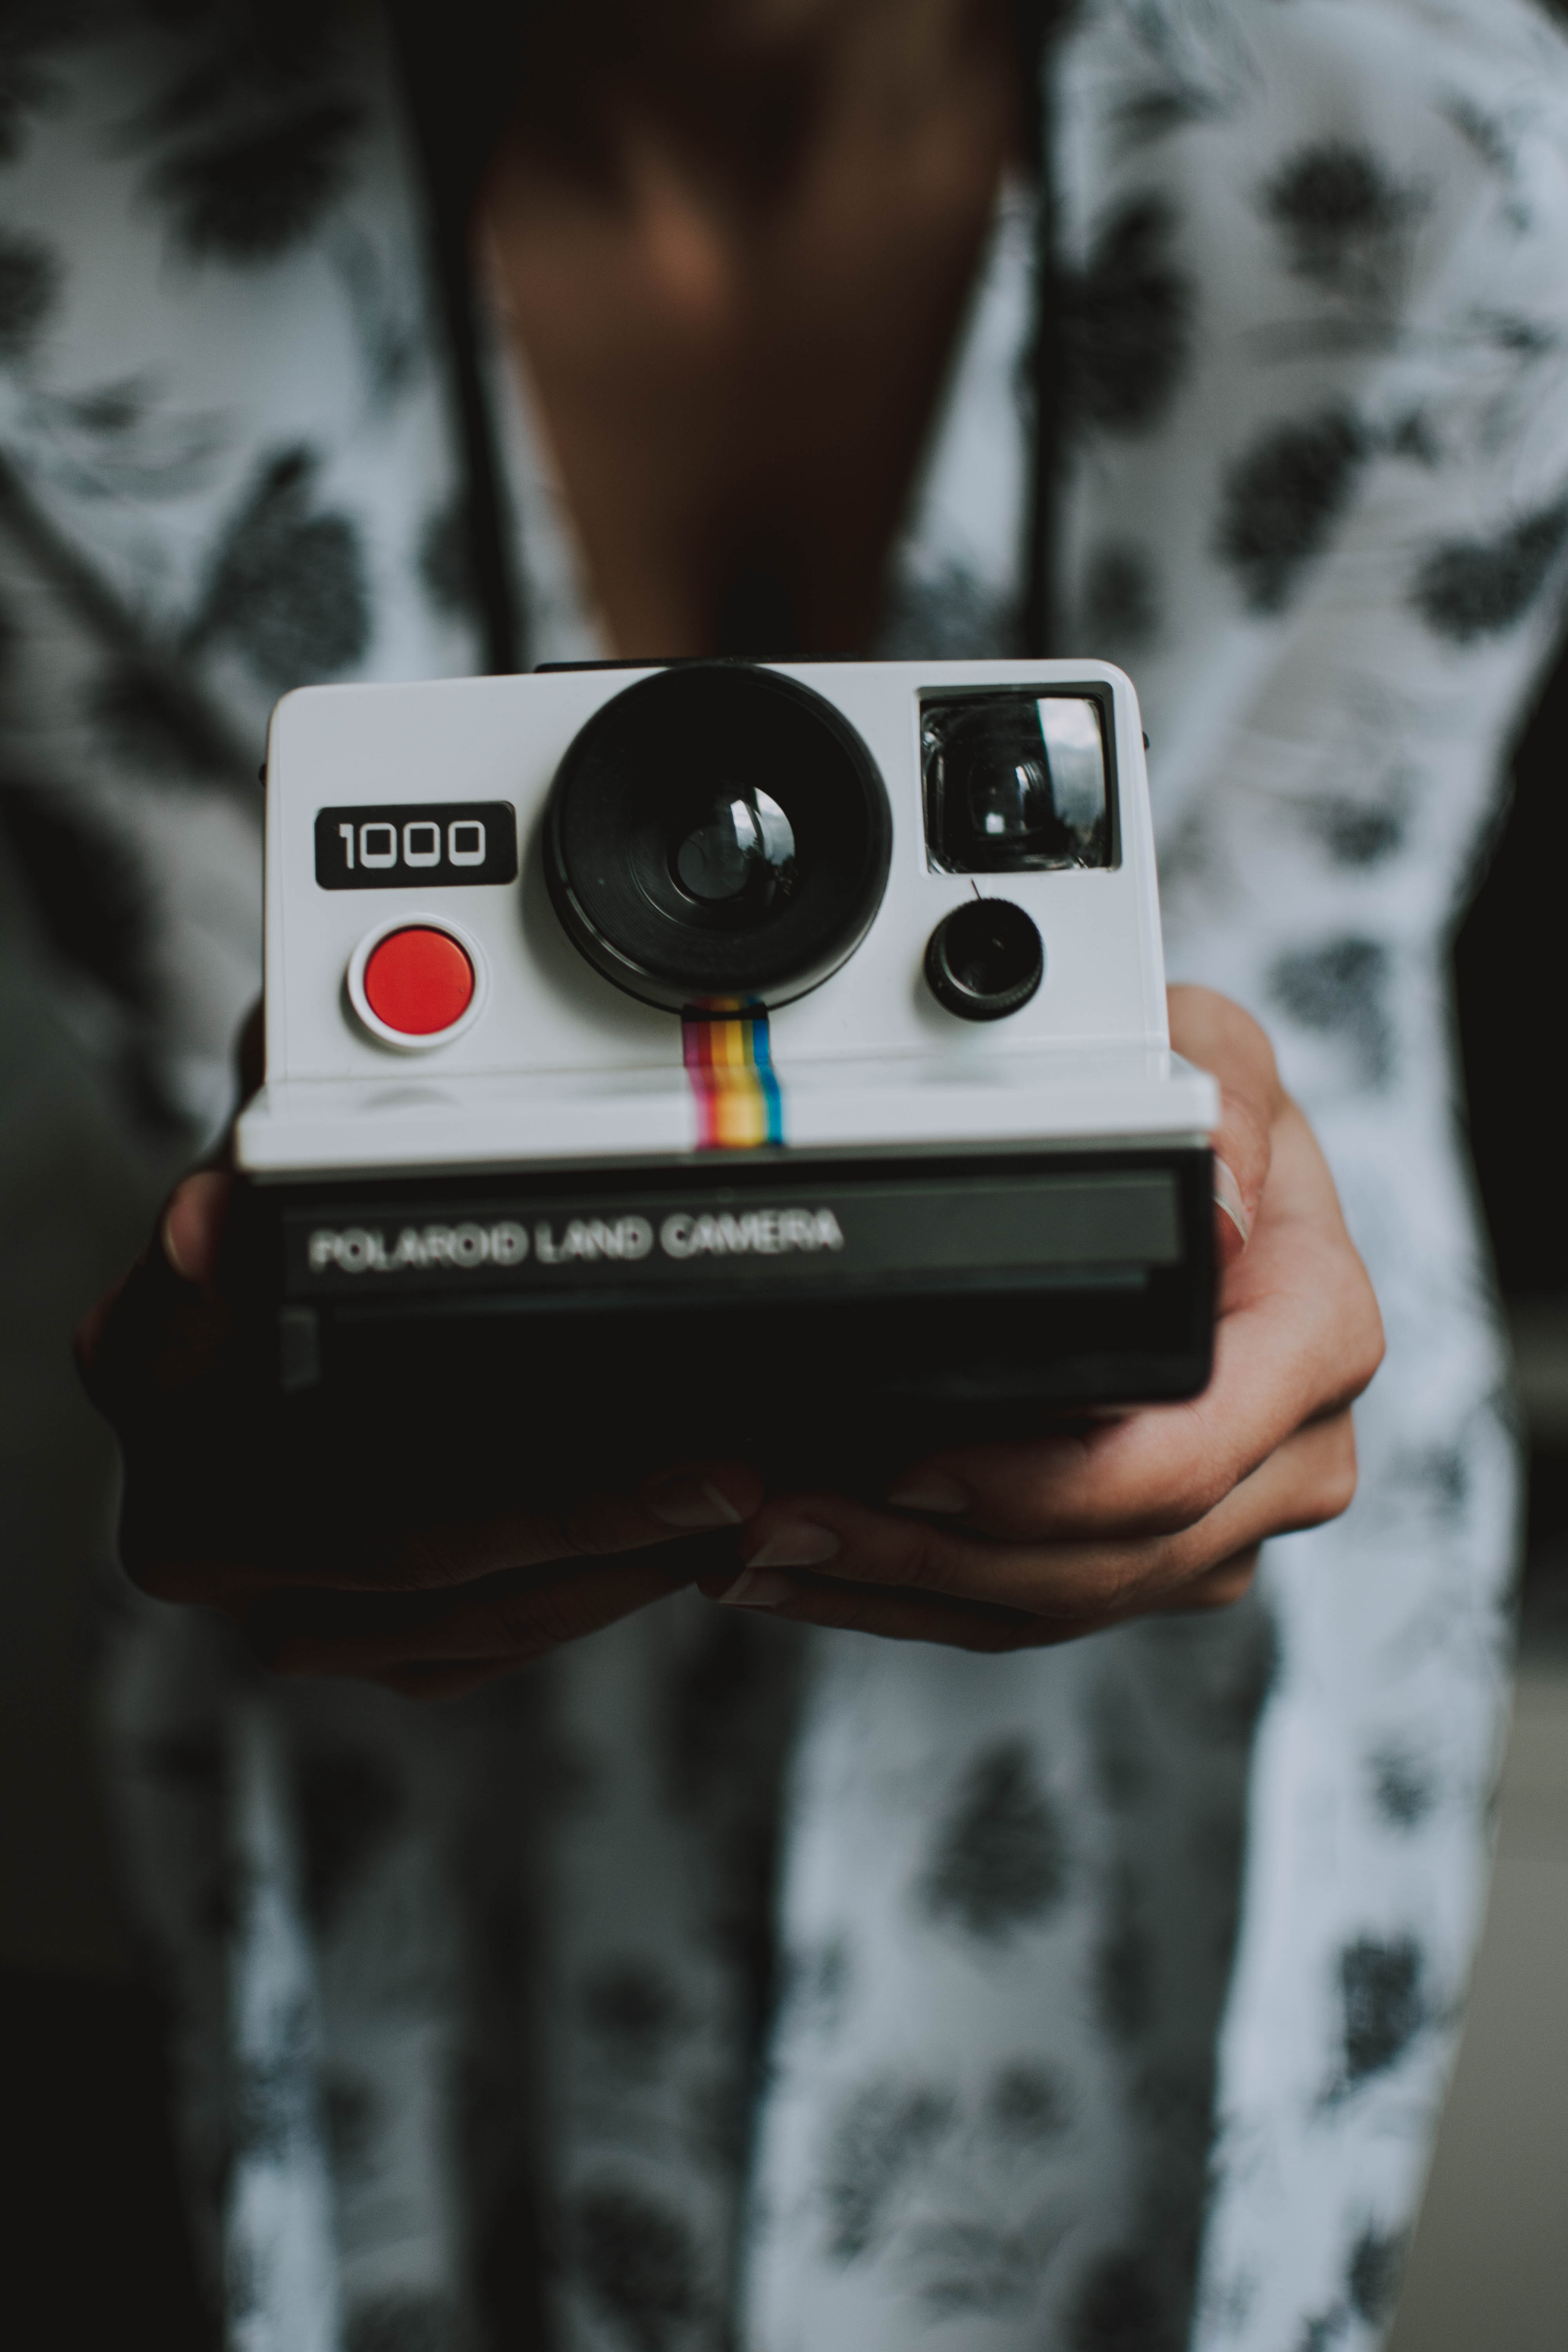
camera, cameras optics, Point and shoot camera, digital camera, instant camera, photography, technology, hand, film camera, electronic device